Dhaka Collegiate School

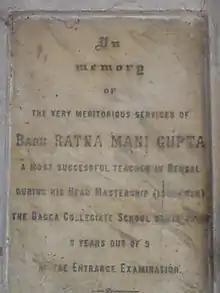
Dhaka Collegiate School

The school was established in Dhaka on 21 June 1835 as Dhaka English Seminary. It was the first government high school established by the British under the East India Company in the Bengal province for teaching English literature and science. This was later named as Dhaka Collegiate School. Mr. Redge, an English missionary, acted as the first head master of the school. In its first batch it had Nawab of Dhaka Khwaja Abdul Ghani as a student.